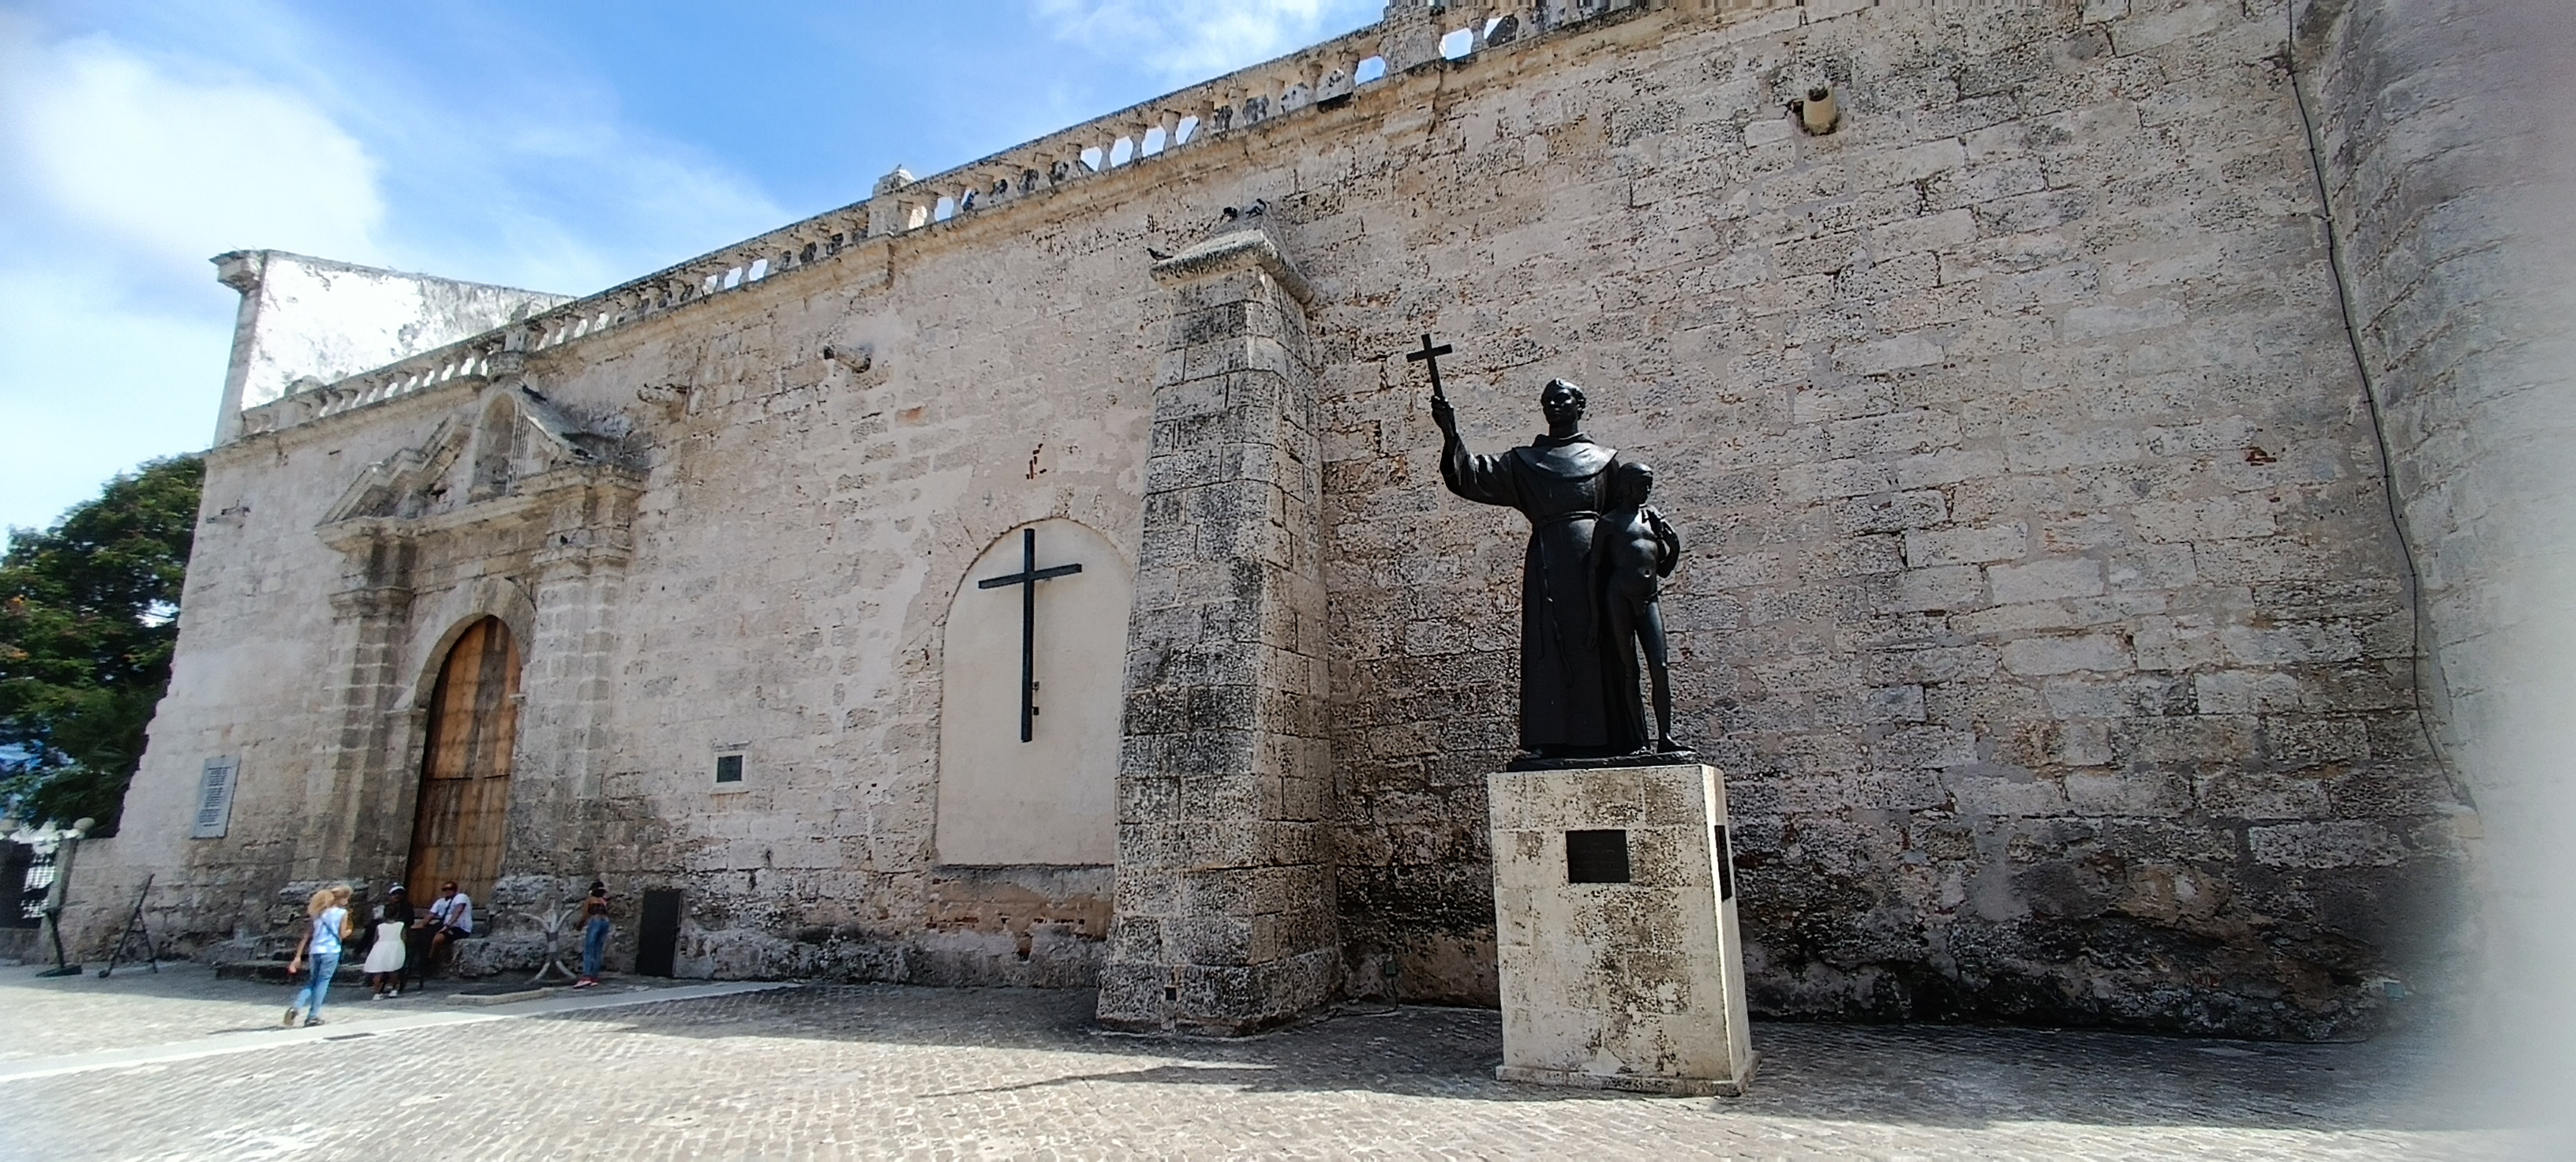
city, sky, cloud, window, door, statue, building, sculpture, facade, art, house, monument, ancient history, history, historic site, medieval architecture, stone wall, arch, brick, castle, rock, monastery, cobblestone, memorial, shadow, national historic landmark